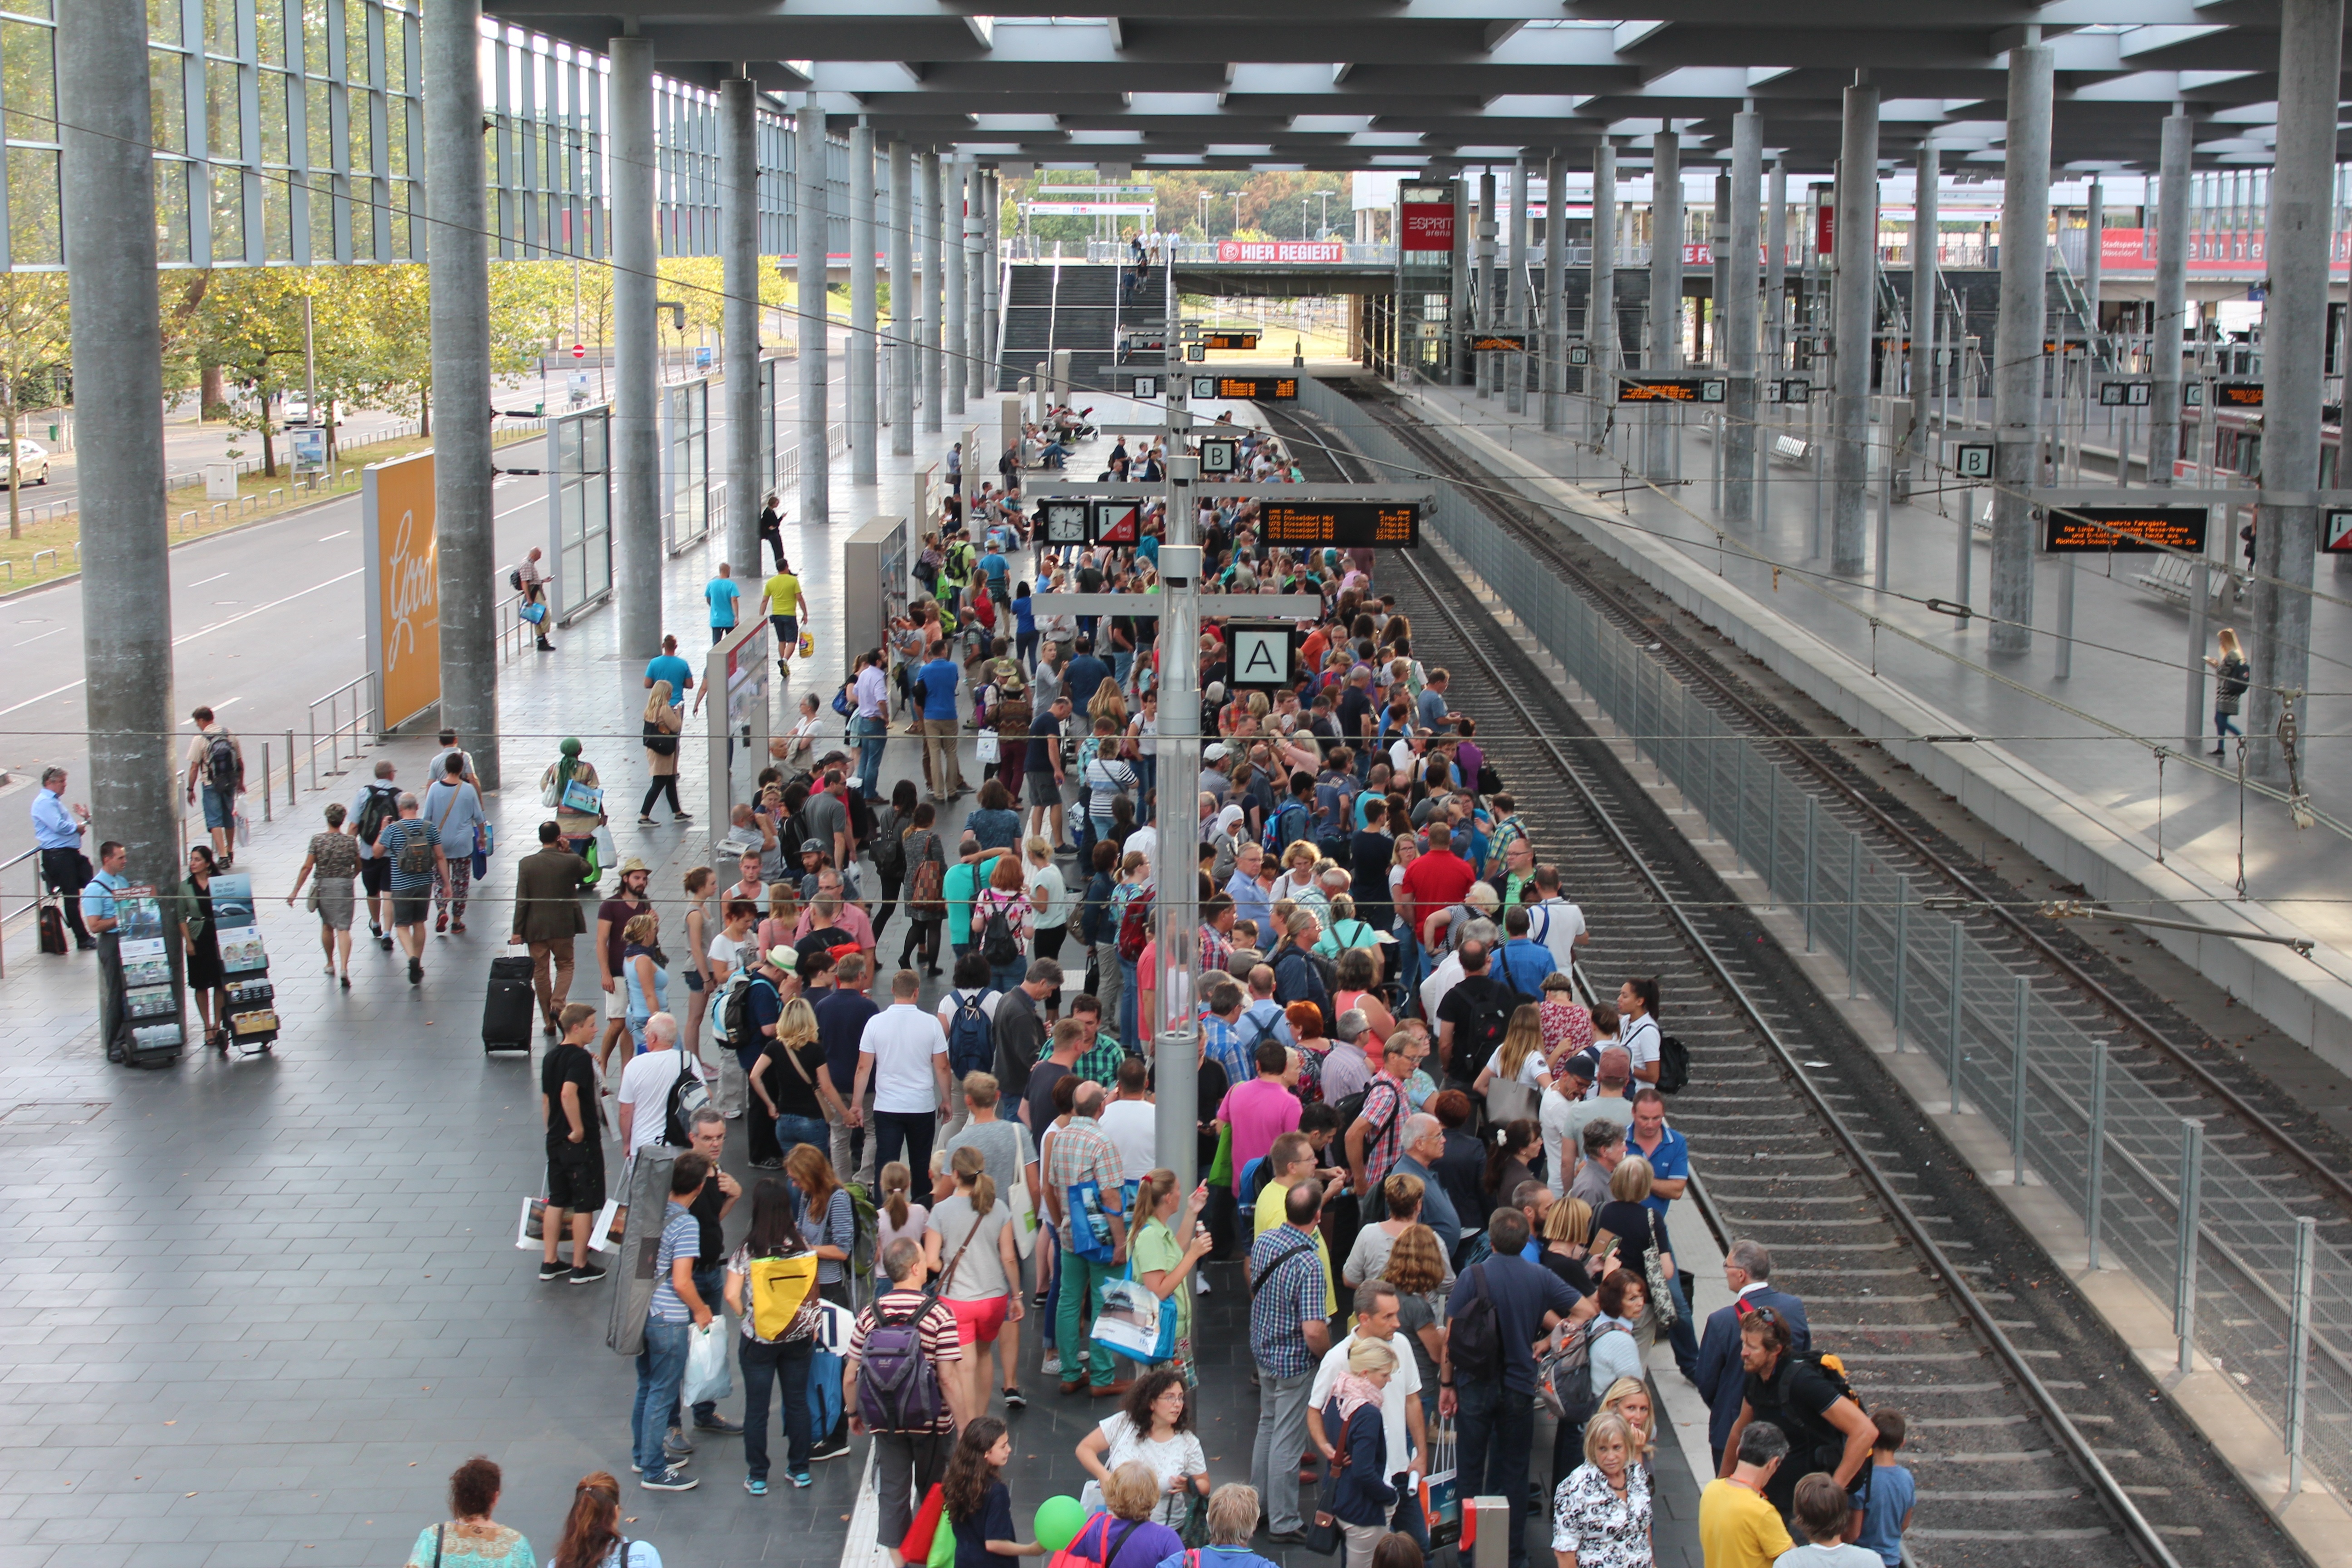
building, crowd, transport, platform, public transport, wait, stop, railway station, crowds, group of people, shopping mall, people collection